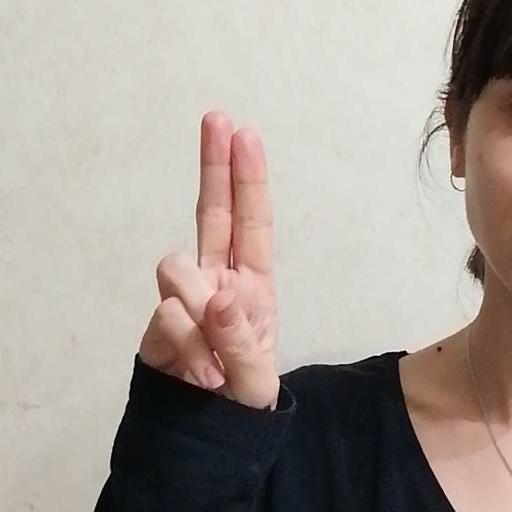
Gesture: two_up